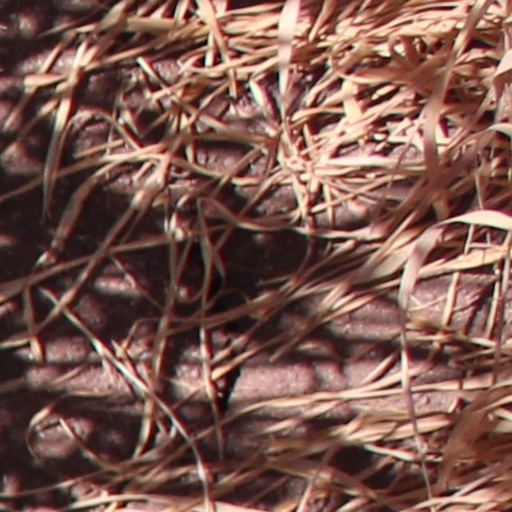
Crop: wheat